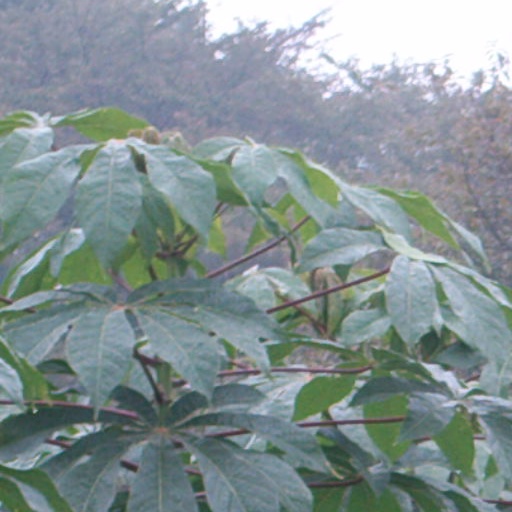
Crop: cassava